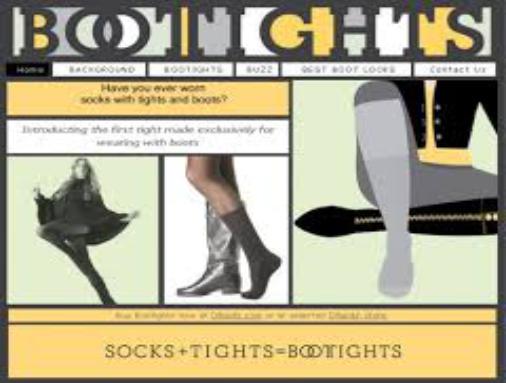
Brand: Bootights
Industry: Clothes